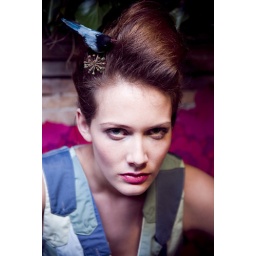
blue bird in hair . egg clothing shoot.